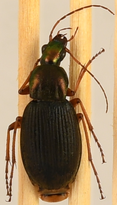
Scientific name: Chlaenius aestivus
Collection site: Smithsonian Environmental Research Center NEON (SERC), plot SERC_003